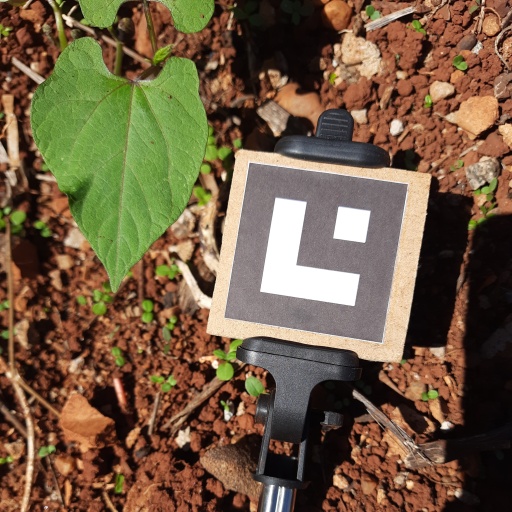
Observations: wavy surface, no eating holes, under sunlight